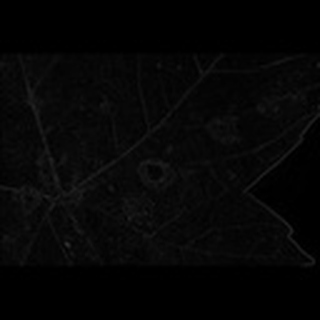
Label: cotton_target_spot